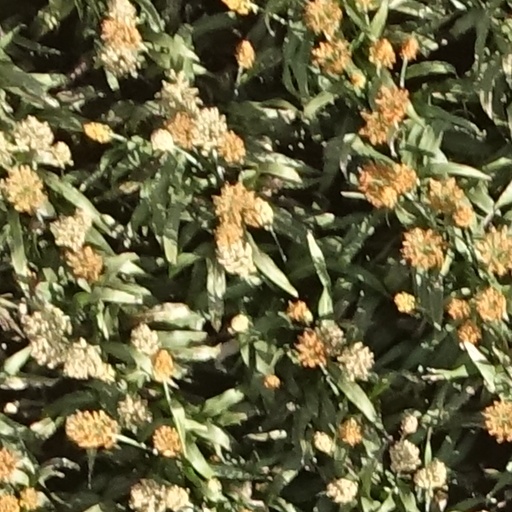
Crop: sorghum